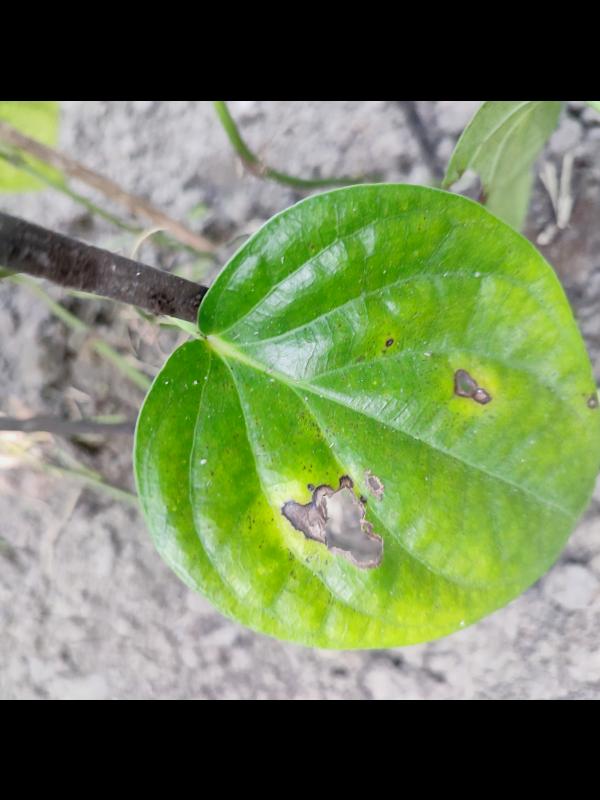
Label: Bacterial_Leaf_Disease